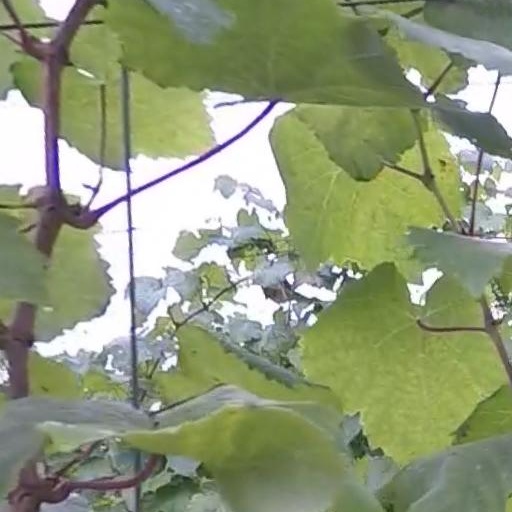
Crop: grape